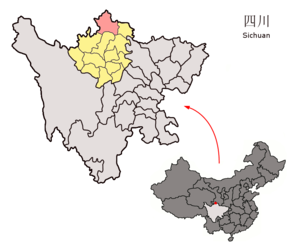
Le xian de Zoigê est un district administratif de la province du Sichuan en Chine. Il est placé sous la juridiction de la préfecture autonome tibétaine et qiang d'Aba.